Frank Welker

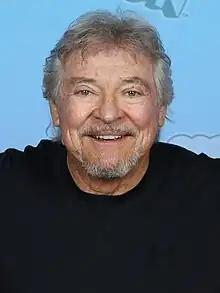
Welker at GalaxyCon Raleigh in 2023

Franklin Wendell Welker (born March 12, 1946) is an American actor who specializes in voice acting. He began his career in the 1960s, and held around 850 film, television, and video game credits as of 2020, making him one of the most prolific voice actors in history. With his films earning a total worldwide box-office gross of $17.4 billion, he is also the fourth-highest-grossing actor as of 2024.